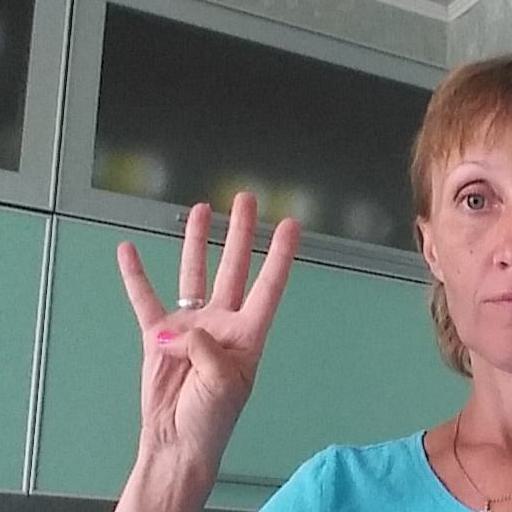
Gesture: four